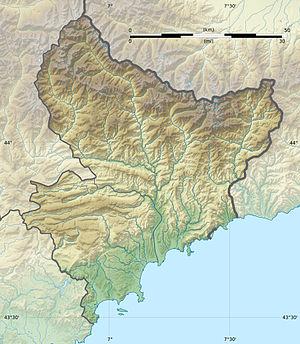
Carte physique vierge du département des Alpes-Maritimes, France, destinée à la géolocalisation. Projection ""Géoportail"" (projection équirectangulaire à la latitude de référence 46.5° Nord) Limites géogrpahiques de la carte
Le département des Alpes-Maritimes est très contrasté, puisqu'il va de la mer Méditerranée aux Alpes. Cependant, il existe des ensembles homogènes :
Les Ferres est une commune française située dans le département des Alpes-Maritimes, en région Provence-Alpes-Côte d'Azur.
Le lac de Rabuons est situé dans le massif du Mercantour, à 2 500 m d'altitude, sur la commune de Saint-Étienne-de-Tinée, dans le département des Alpes-Maritimes.
Nice est une commune du Sud-Est de la France, préfecture du département des Alpes-Maritimes et deuxième ville de la région Provence-Alpes-Côte d'Azur derrière Marseille. Située à l'extrémité sud-est de la France, à une trentaine de kilomètres de la frontière franco-italienne, elle est établie sur les bords de la mer Méditerranée, le long de la baie des Anges et à l'embouchure du Paillon.
Mollières est un hameau appartenant à la commune de Valdeblore, département des Alpes-Maritimes, région Provence-Alpes-Côte d'Azur.
Le col de Raspaillon est un col de montagne situé dans le sud des Alpes en France à une altitude de 2 513 mètres.